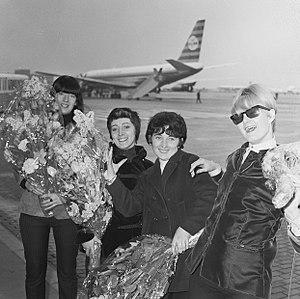
The Liverbirds est un groupe de beat anglais, originaire de Liverpool.